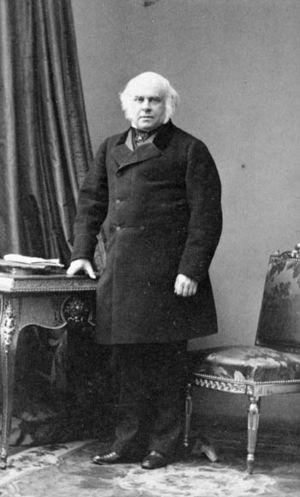
La paroisse d'Elgin est à la fois une paroisse civile et un district de services locaux canadien du comté d'Albert, située dans le Sud-Est du Nouveau-Brunswick au Canada. Le DSL recoupe les limites de la paroisse civile d'Elgin, exception faite du village d'Elgin, compris dans le DSL d'Elgin Centre.
Elgin est un DSL du comté d'Albert, au sud-est du Nouveau-Brunswick. Le DSL est enclavé dans la paroisse d'Elgin.